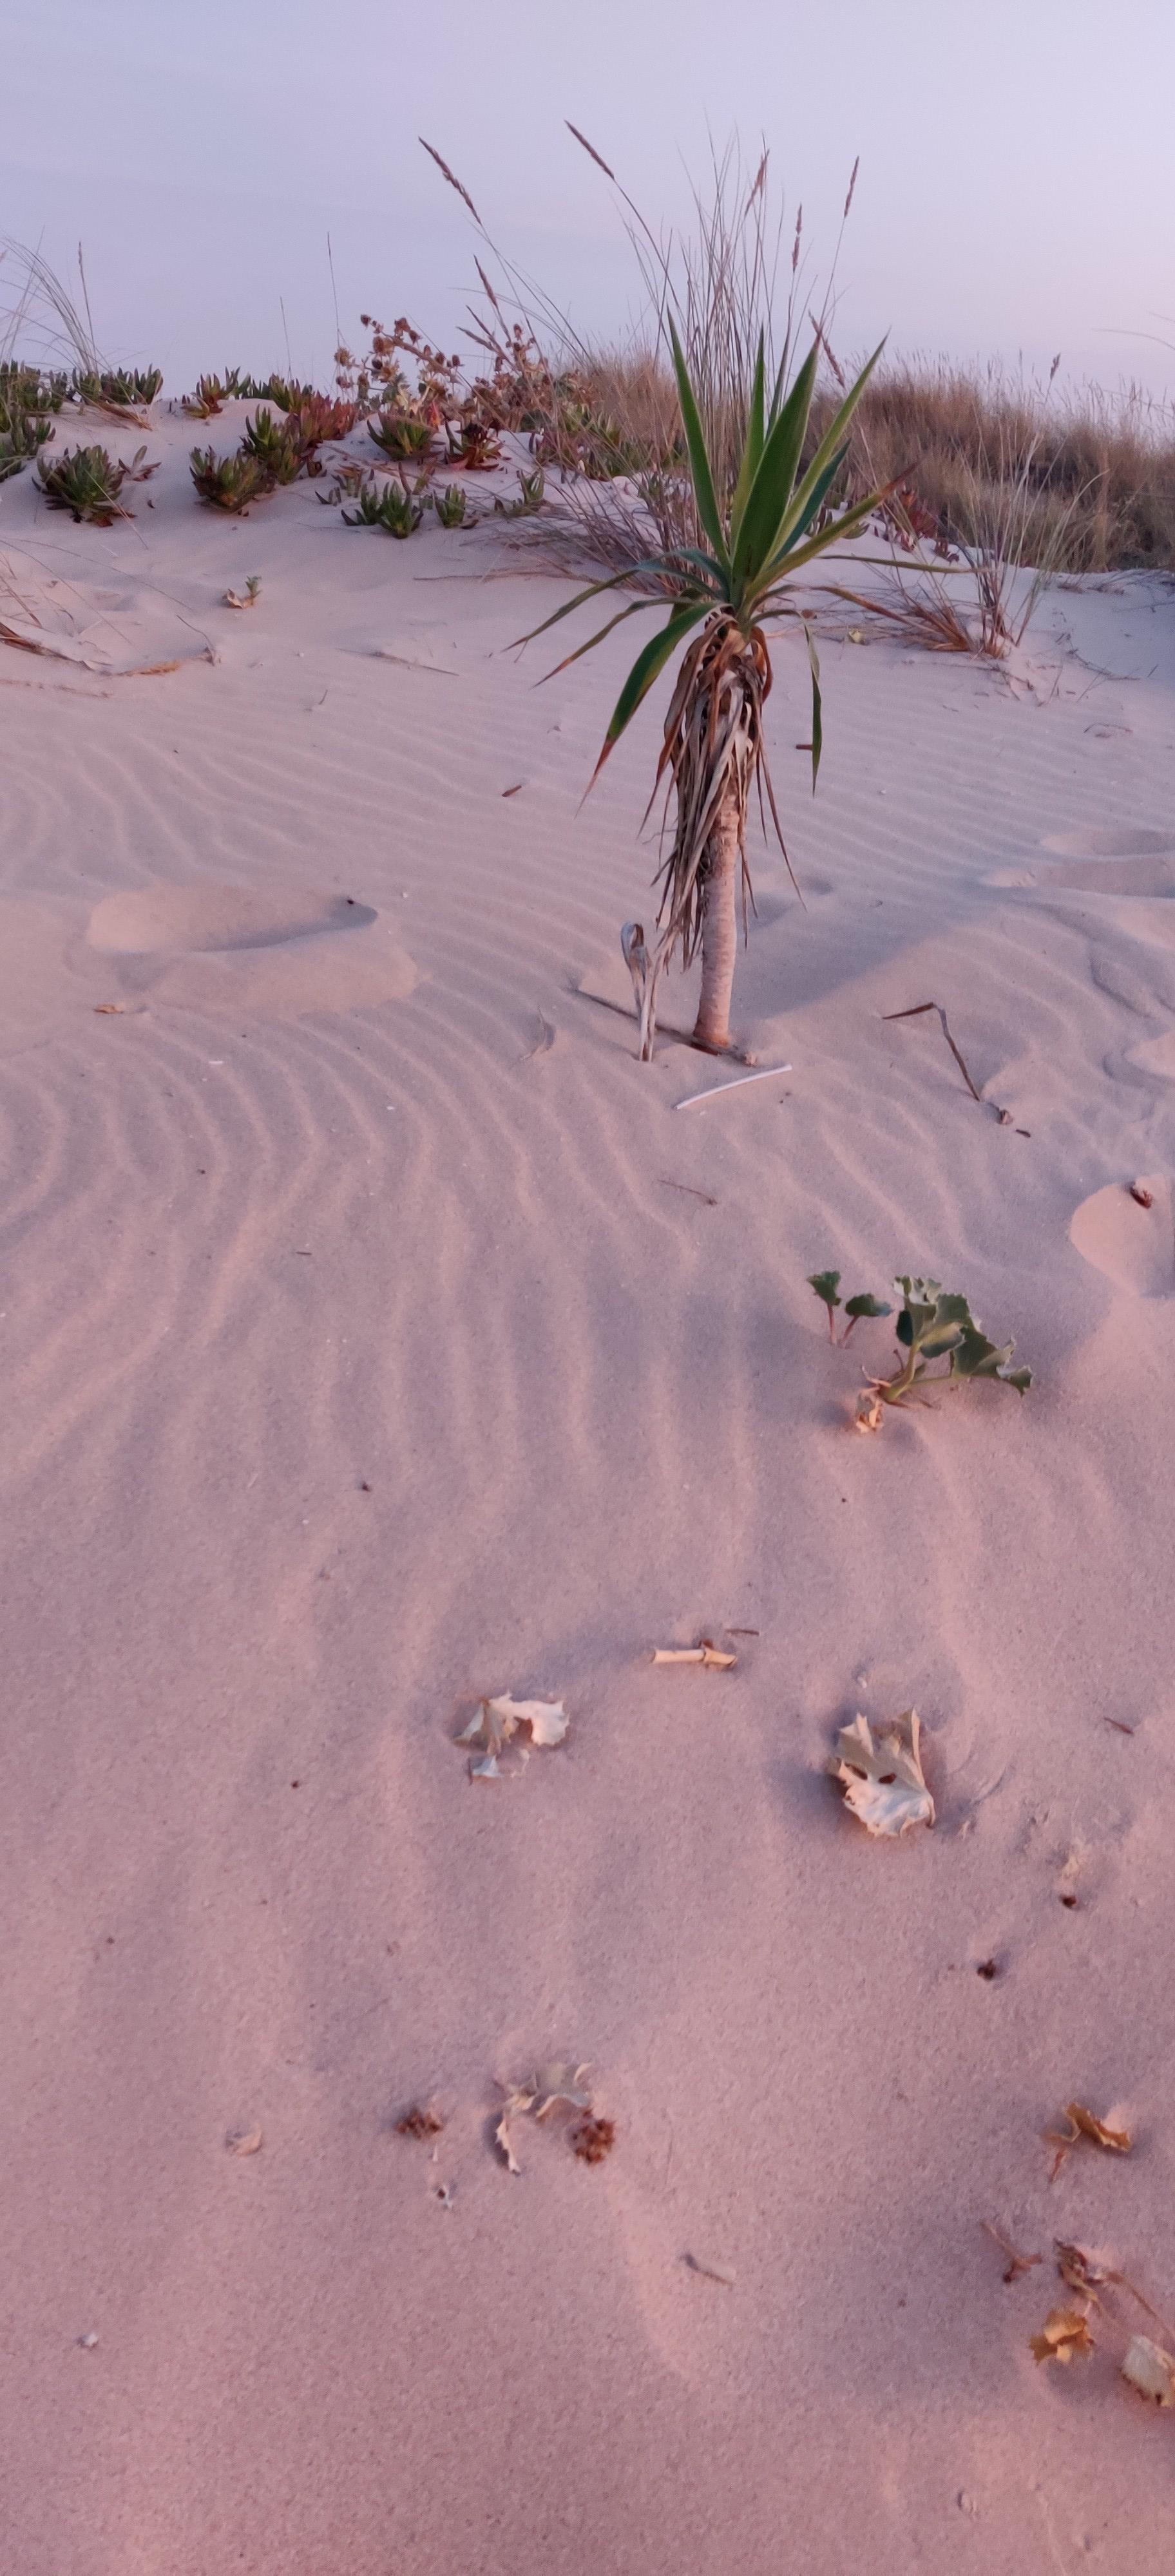
Object: Plastic straw (Straw)